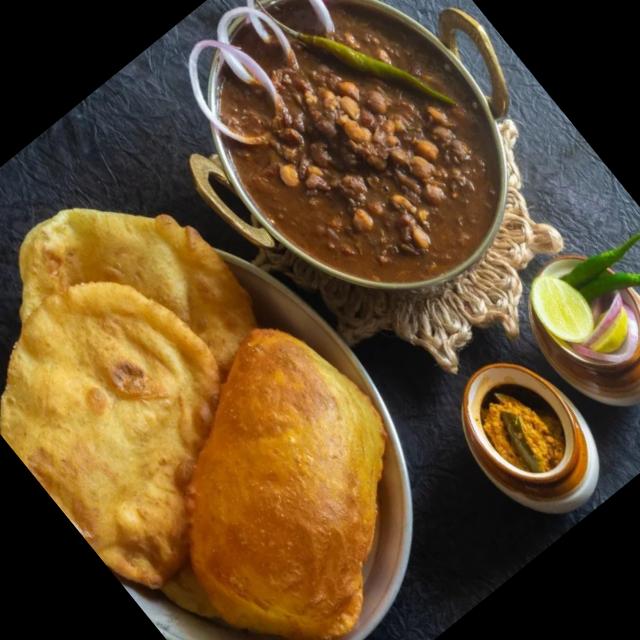
Dish: chole_bhature